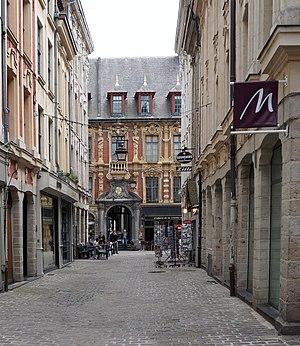
La porte de la Vieille Bourse rue des 7 Agaches à Lille Nord (département français) This building is classé au titre des Monuments Historiques. It is indexed in the Base Mérimée, a database of architectural heritage maintained by the French Ministry of Culture,
La rue des Sept-Agaches est une rue de Lille, dans le Nord, en France. Il s'agit de l'une des plus vieilles rues du quartier de Lille-Centre.